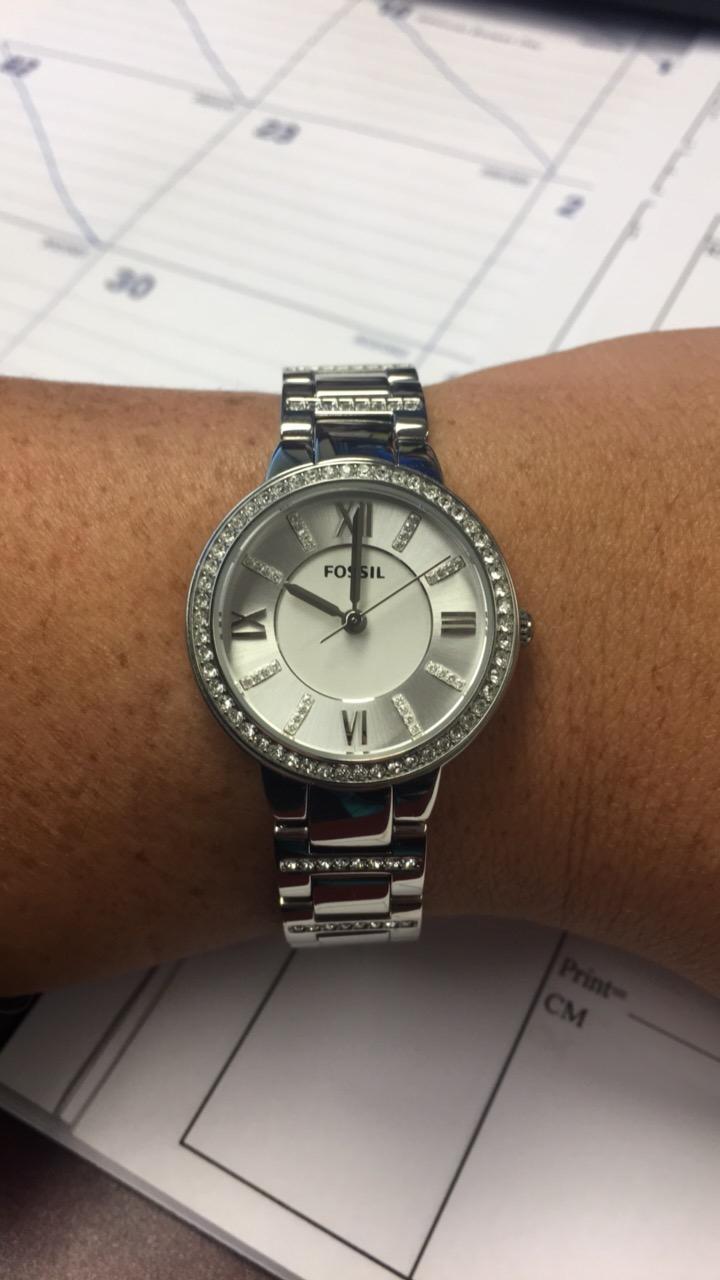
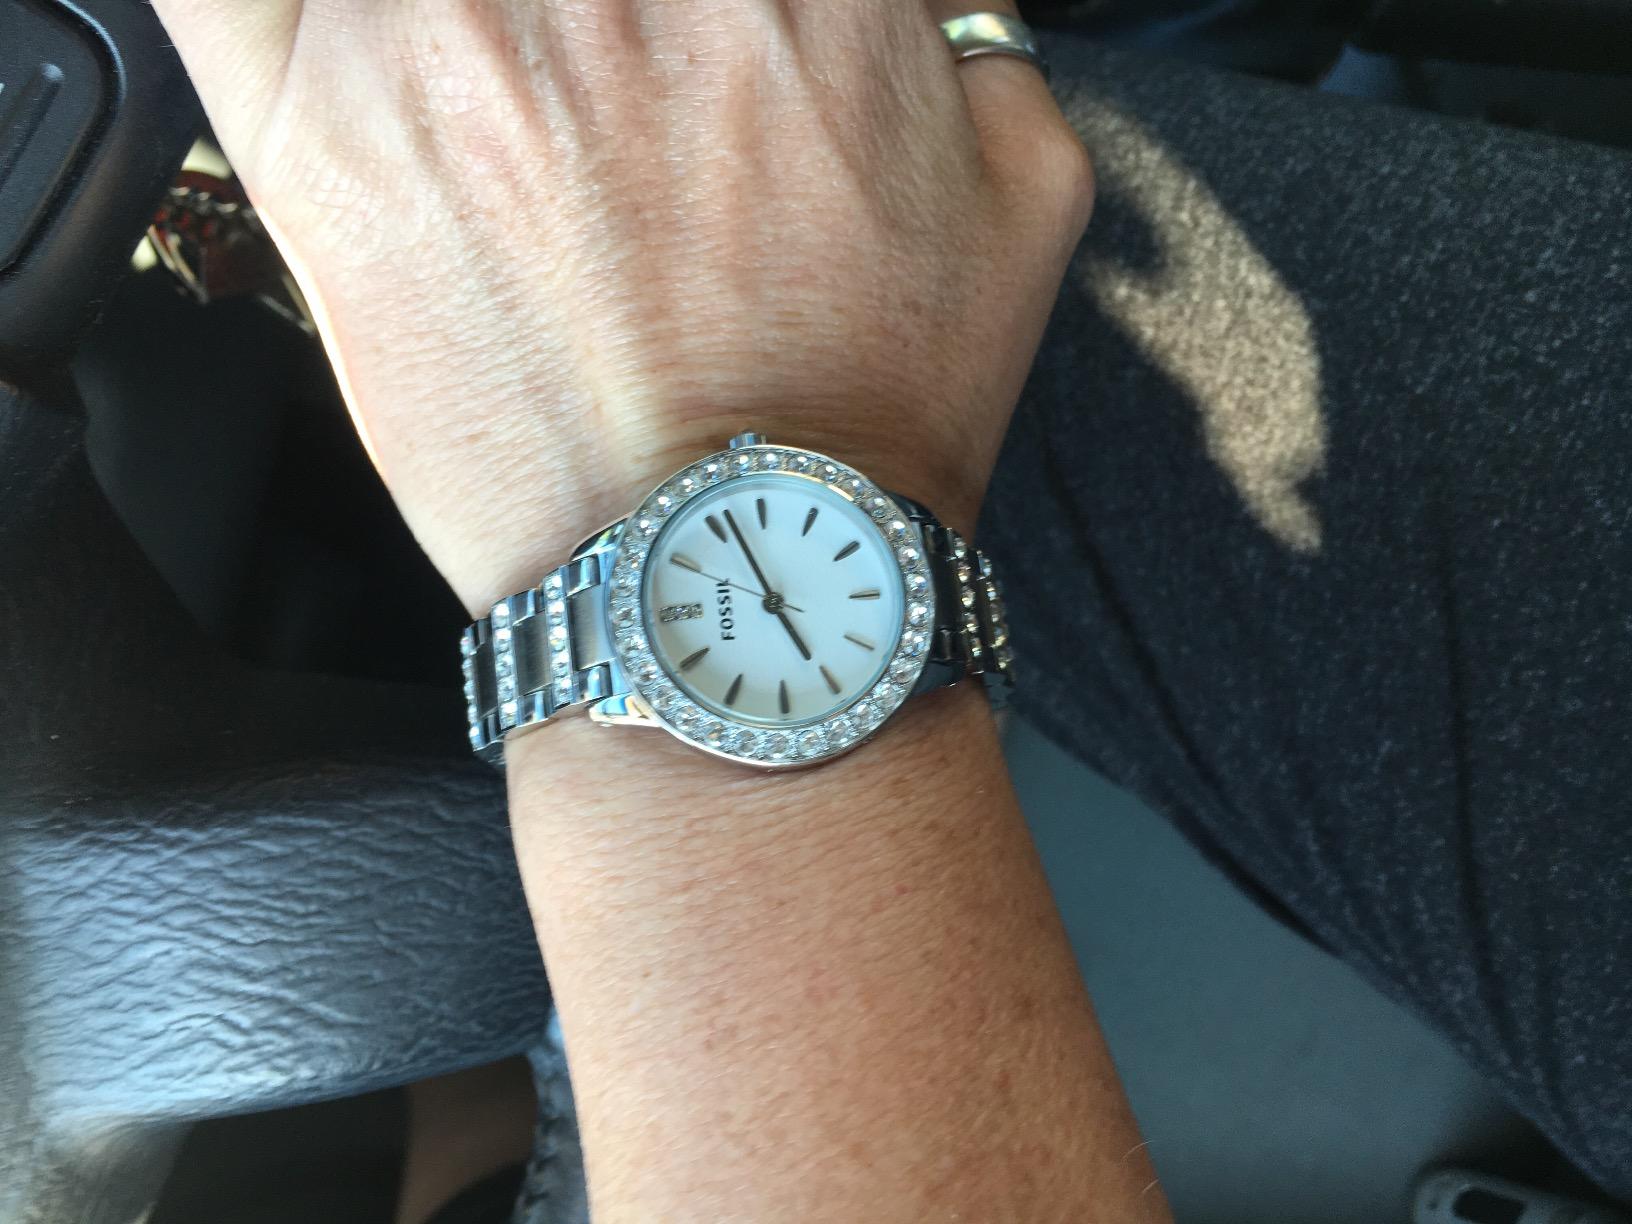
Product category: accessories_watch
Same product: no